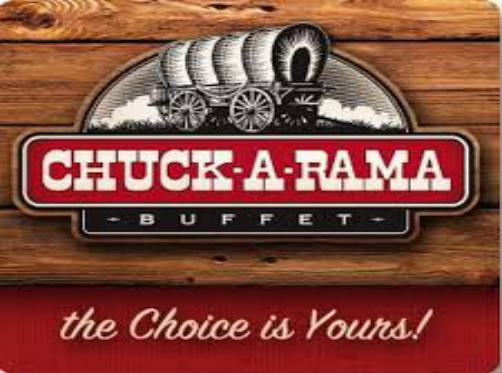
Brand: Chuck-A-Rama
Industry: Food